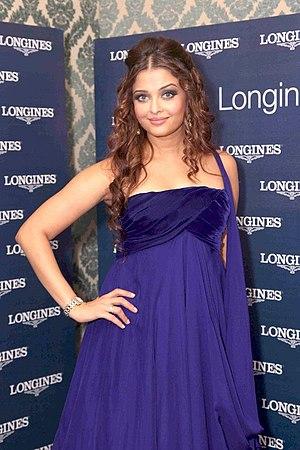
Devdas est un mélodrame indien, produit et réalisé par Sanjay Leela Bhansali, sorti en 2002.